Sushil Kumar (Jain monk)

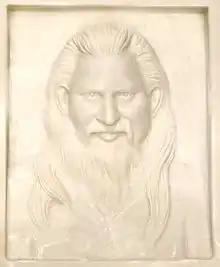
Picture of a marble plaque showing Sushil Kumar

Sushil Kumar (15 June 1926 – 22 April 1994) was a Jain teacher, monk and an Acharya. He was a self-realized master who devoted more than 50 years to promoting non-violence, peace and knowledge of the self.